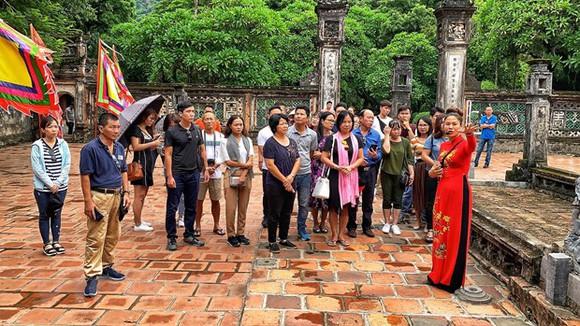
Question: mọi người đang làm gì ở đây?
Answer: mọi người đang nghe người phụ nữ mặc áo dài đỏ thuyết minh